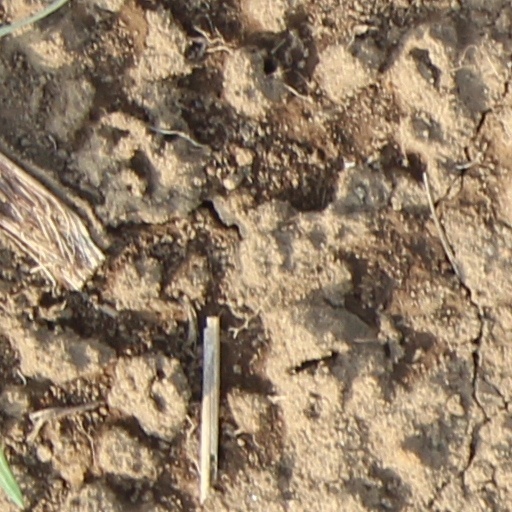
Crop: wheat